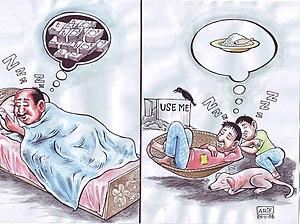
Arifur Rahman est un dessinateur politique, illustrateur et animateur bangladais-norvégien. Caricaturiste autodidacte, il est reconnu pour sa contribution aux dessins animés, tant sur Internet que dans la presse écrite. Au Bangladesh, il est surtout connu sous le nom de "Le caricaturiste Arif" pour ses caricatures anti-corruption. Il a remporté de nombreux prix pour ses caricatures sur la lutte contre la corruption de Transparency International Bangladesh et du Daily Star. Il a été le premier et l'ancien caricaturiste invité du Réseau international des villes de réfugiés. Il est éditeur du magazine de dessins animés Toons Mag et organisateur de concours et d'expositions de dessins animés internationaux.